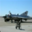
Label: airplane